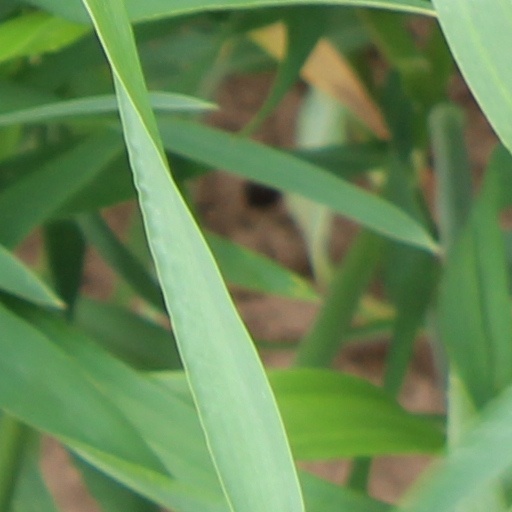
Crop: wheat